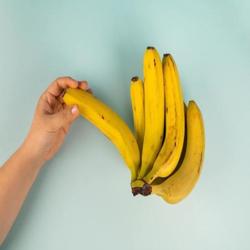
Label: Banana